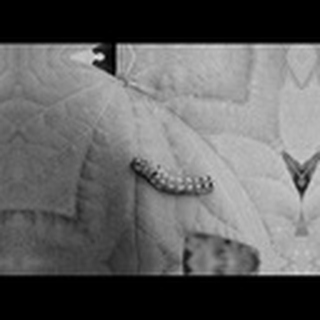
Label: cotton_army_worm